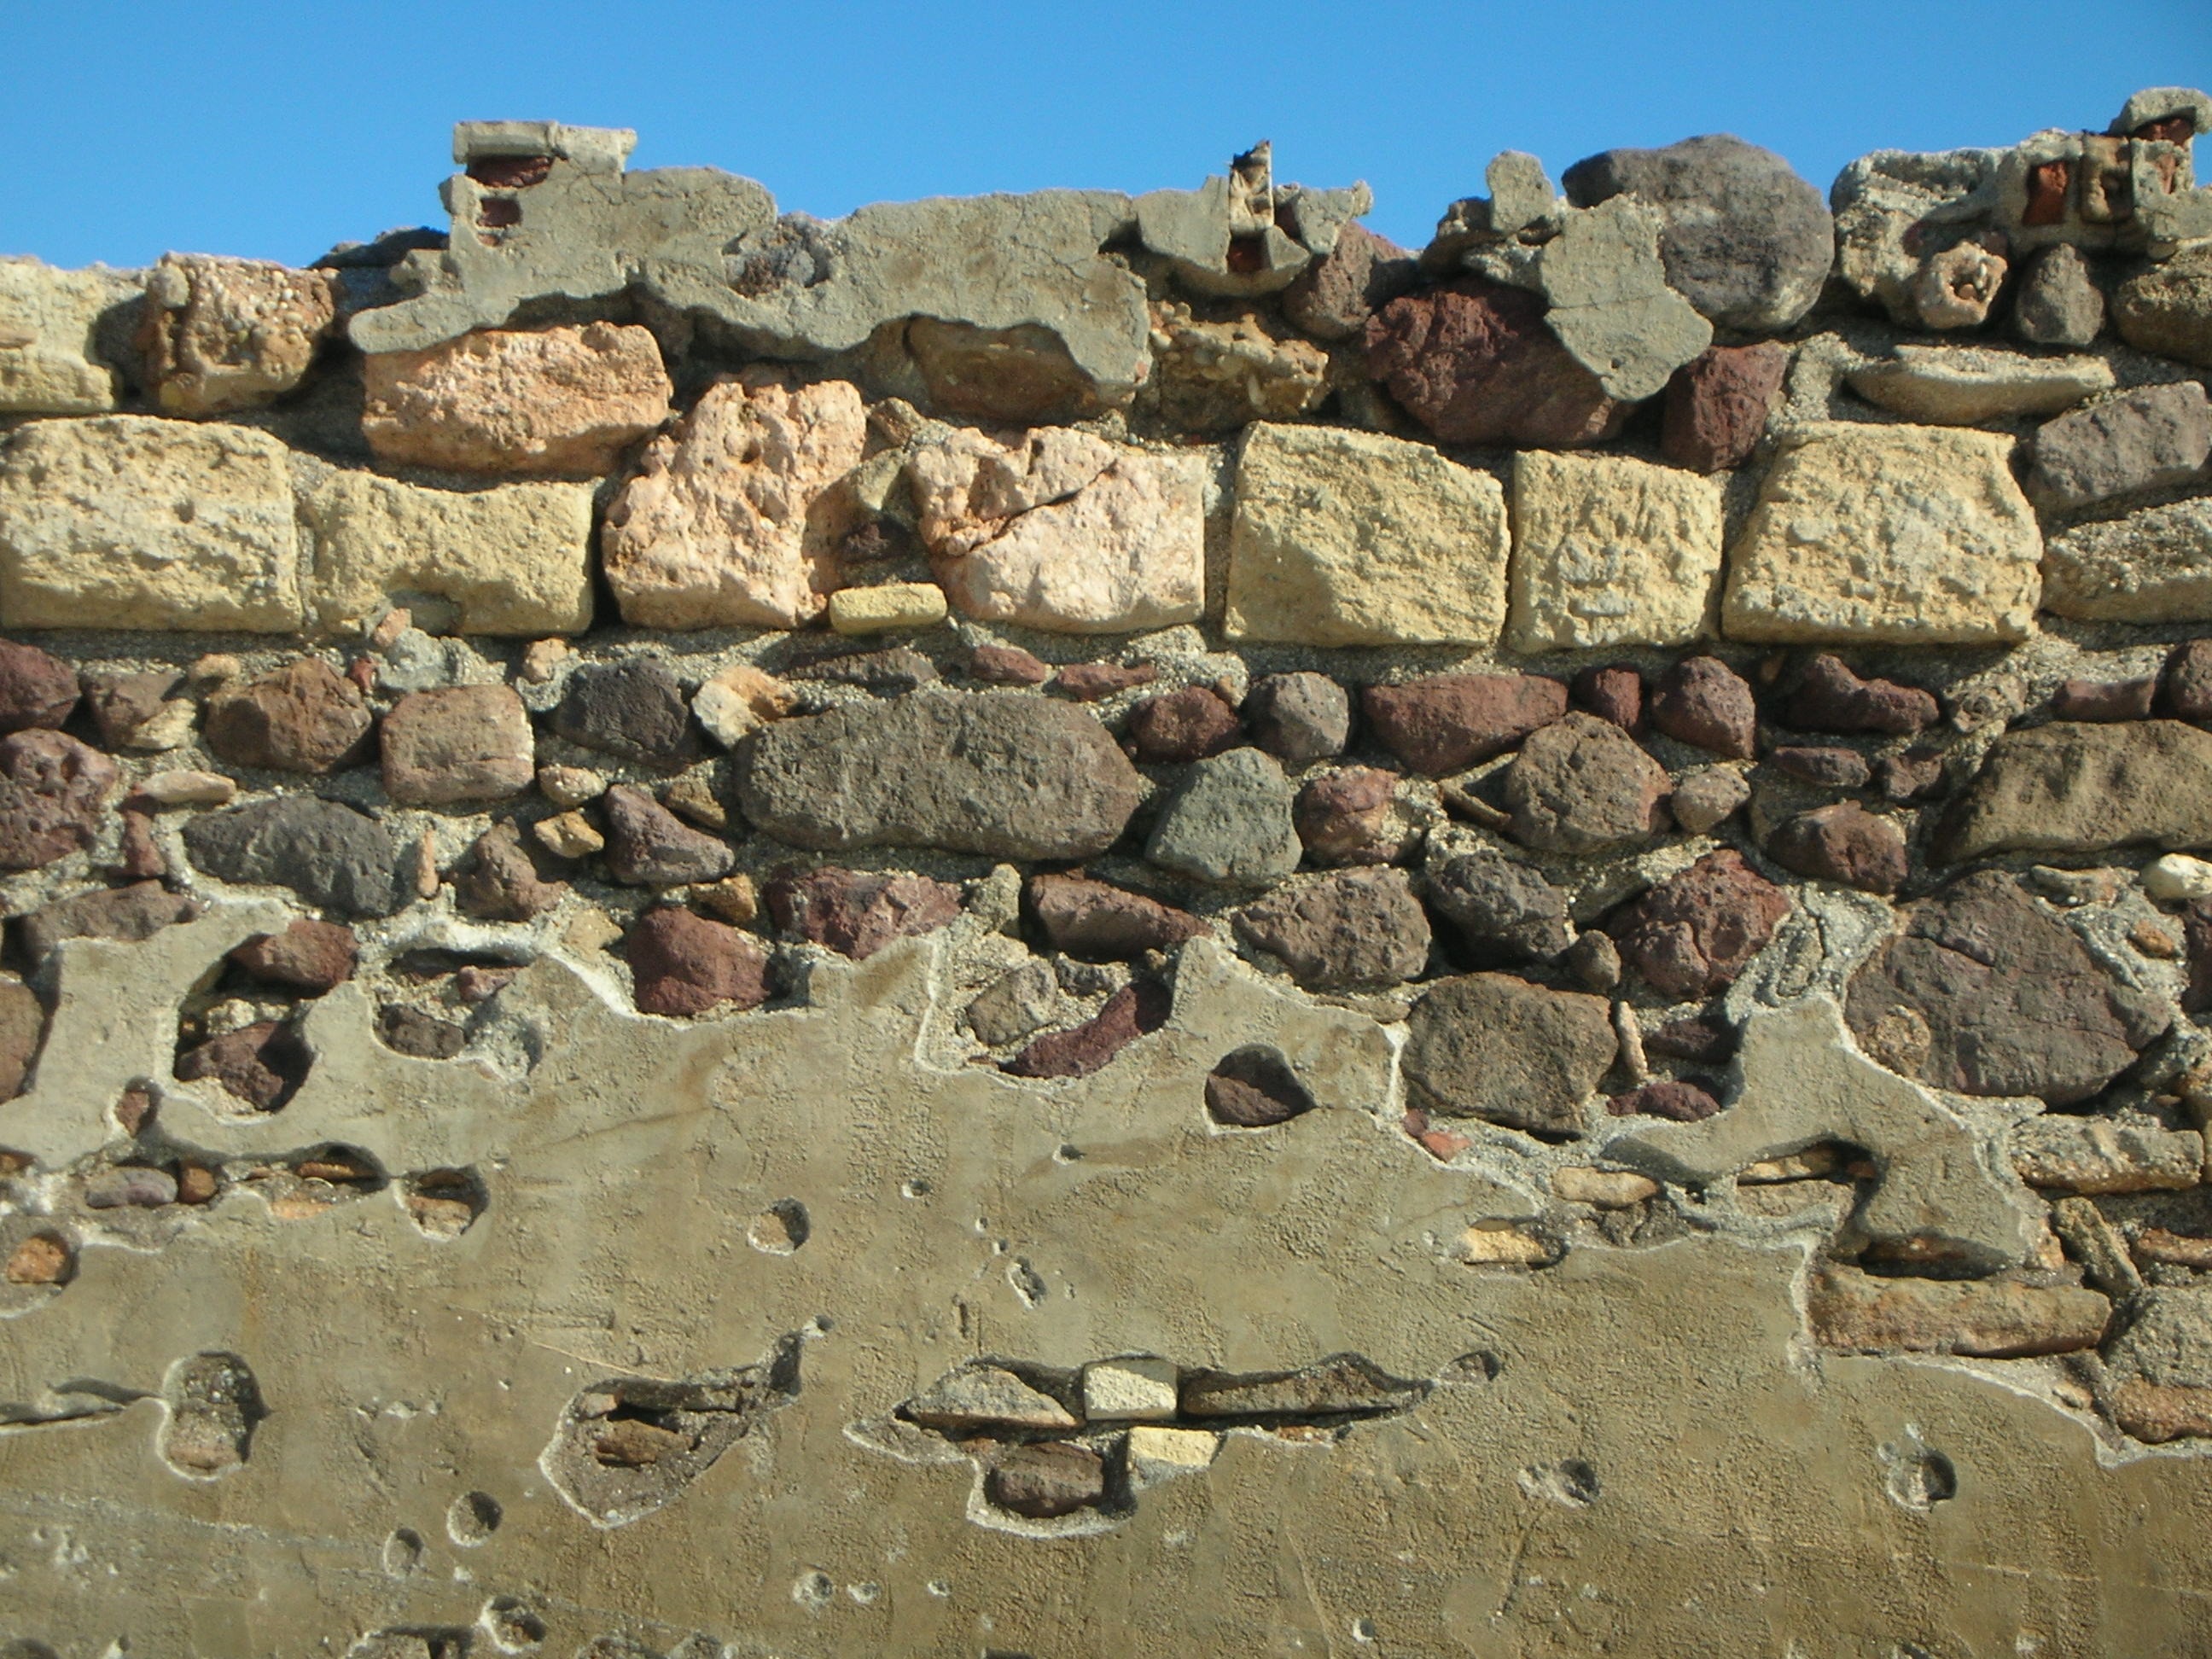
rock, structure, texture, old, wall, stone, formation, macro, soil, stone wall, terrain, material, geology, outcrop, ruins, badlands, wadi, bedrock, ancient history